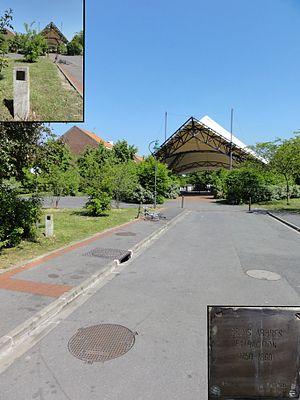
La Fosse Trois Arbres de la Compagnie des mines d'Anzin était un charbonnage constitué de deux puits situé à Vieux-Condé, Nord, Nord-Pas-de-Calais, France.
La Compagnie des mines d'Anzin est une ancienne compagnie minière. Elle se distingue par son rôle dans l'histoire économique pour avoir lancé l'exploitation du charbon dans le nord de la France et avoir ainsi été l'une des premières grandes sociétés industrielles françaises. Elle a été créée à Anzin le 19 novembre 1757 par le vicomte Jacques Désandrouin. Les signatures officialisant sa création ont été faites dans le château de l'Hermitage à Condé-sur-l'Escaut, propriété d'Emmanuel de Croÿ-Solre à l'époque. Elle a exploité ses mines pendant près de deux siècles, jusqu'à la nationalisation des mines.
Cet article liste les puits de mine situés à Vieux-Condé, une commune du Nord, dans le bassin minier du Nord-Pas-de-Calais, en France.